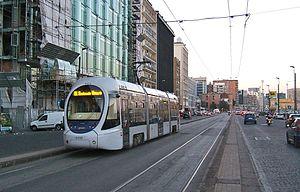
Le tramway de Naples est un réseau de tramway qui dessert la ville de Naples et une partie de son agglomération. Inauguré en 1875, le réseau comporte 3 lignes.